Round Up (ride)

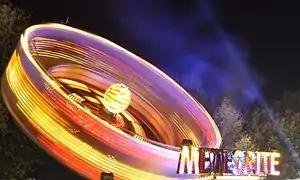
The "Meteorite" in action at Worden Park

Round Up is an amusement ride consisting of a circular horizontal platform with a vertical cage-like wall around the edge. The platform is attached to a motor on a hydraulic arm. The ride starts out by spinning until the centrifugal force is enough to push riders against the wall. Then the arm raises the horizontal platform to a vertical position in which riders, instead of spinning horizontally, are now spinning almost vertically.